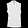
Label: Shirt